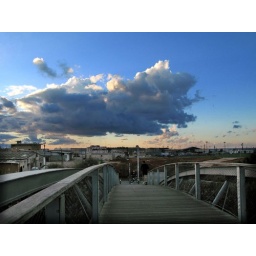
black clouds over the bridge